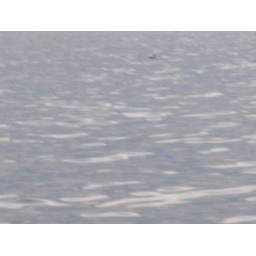
labor day weekend at the lake house in bridgman, michigan with 17 of our closest friends :D